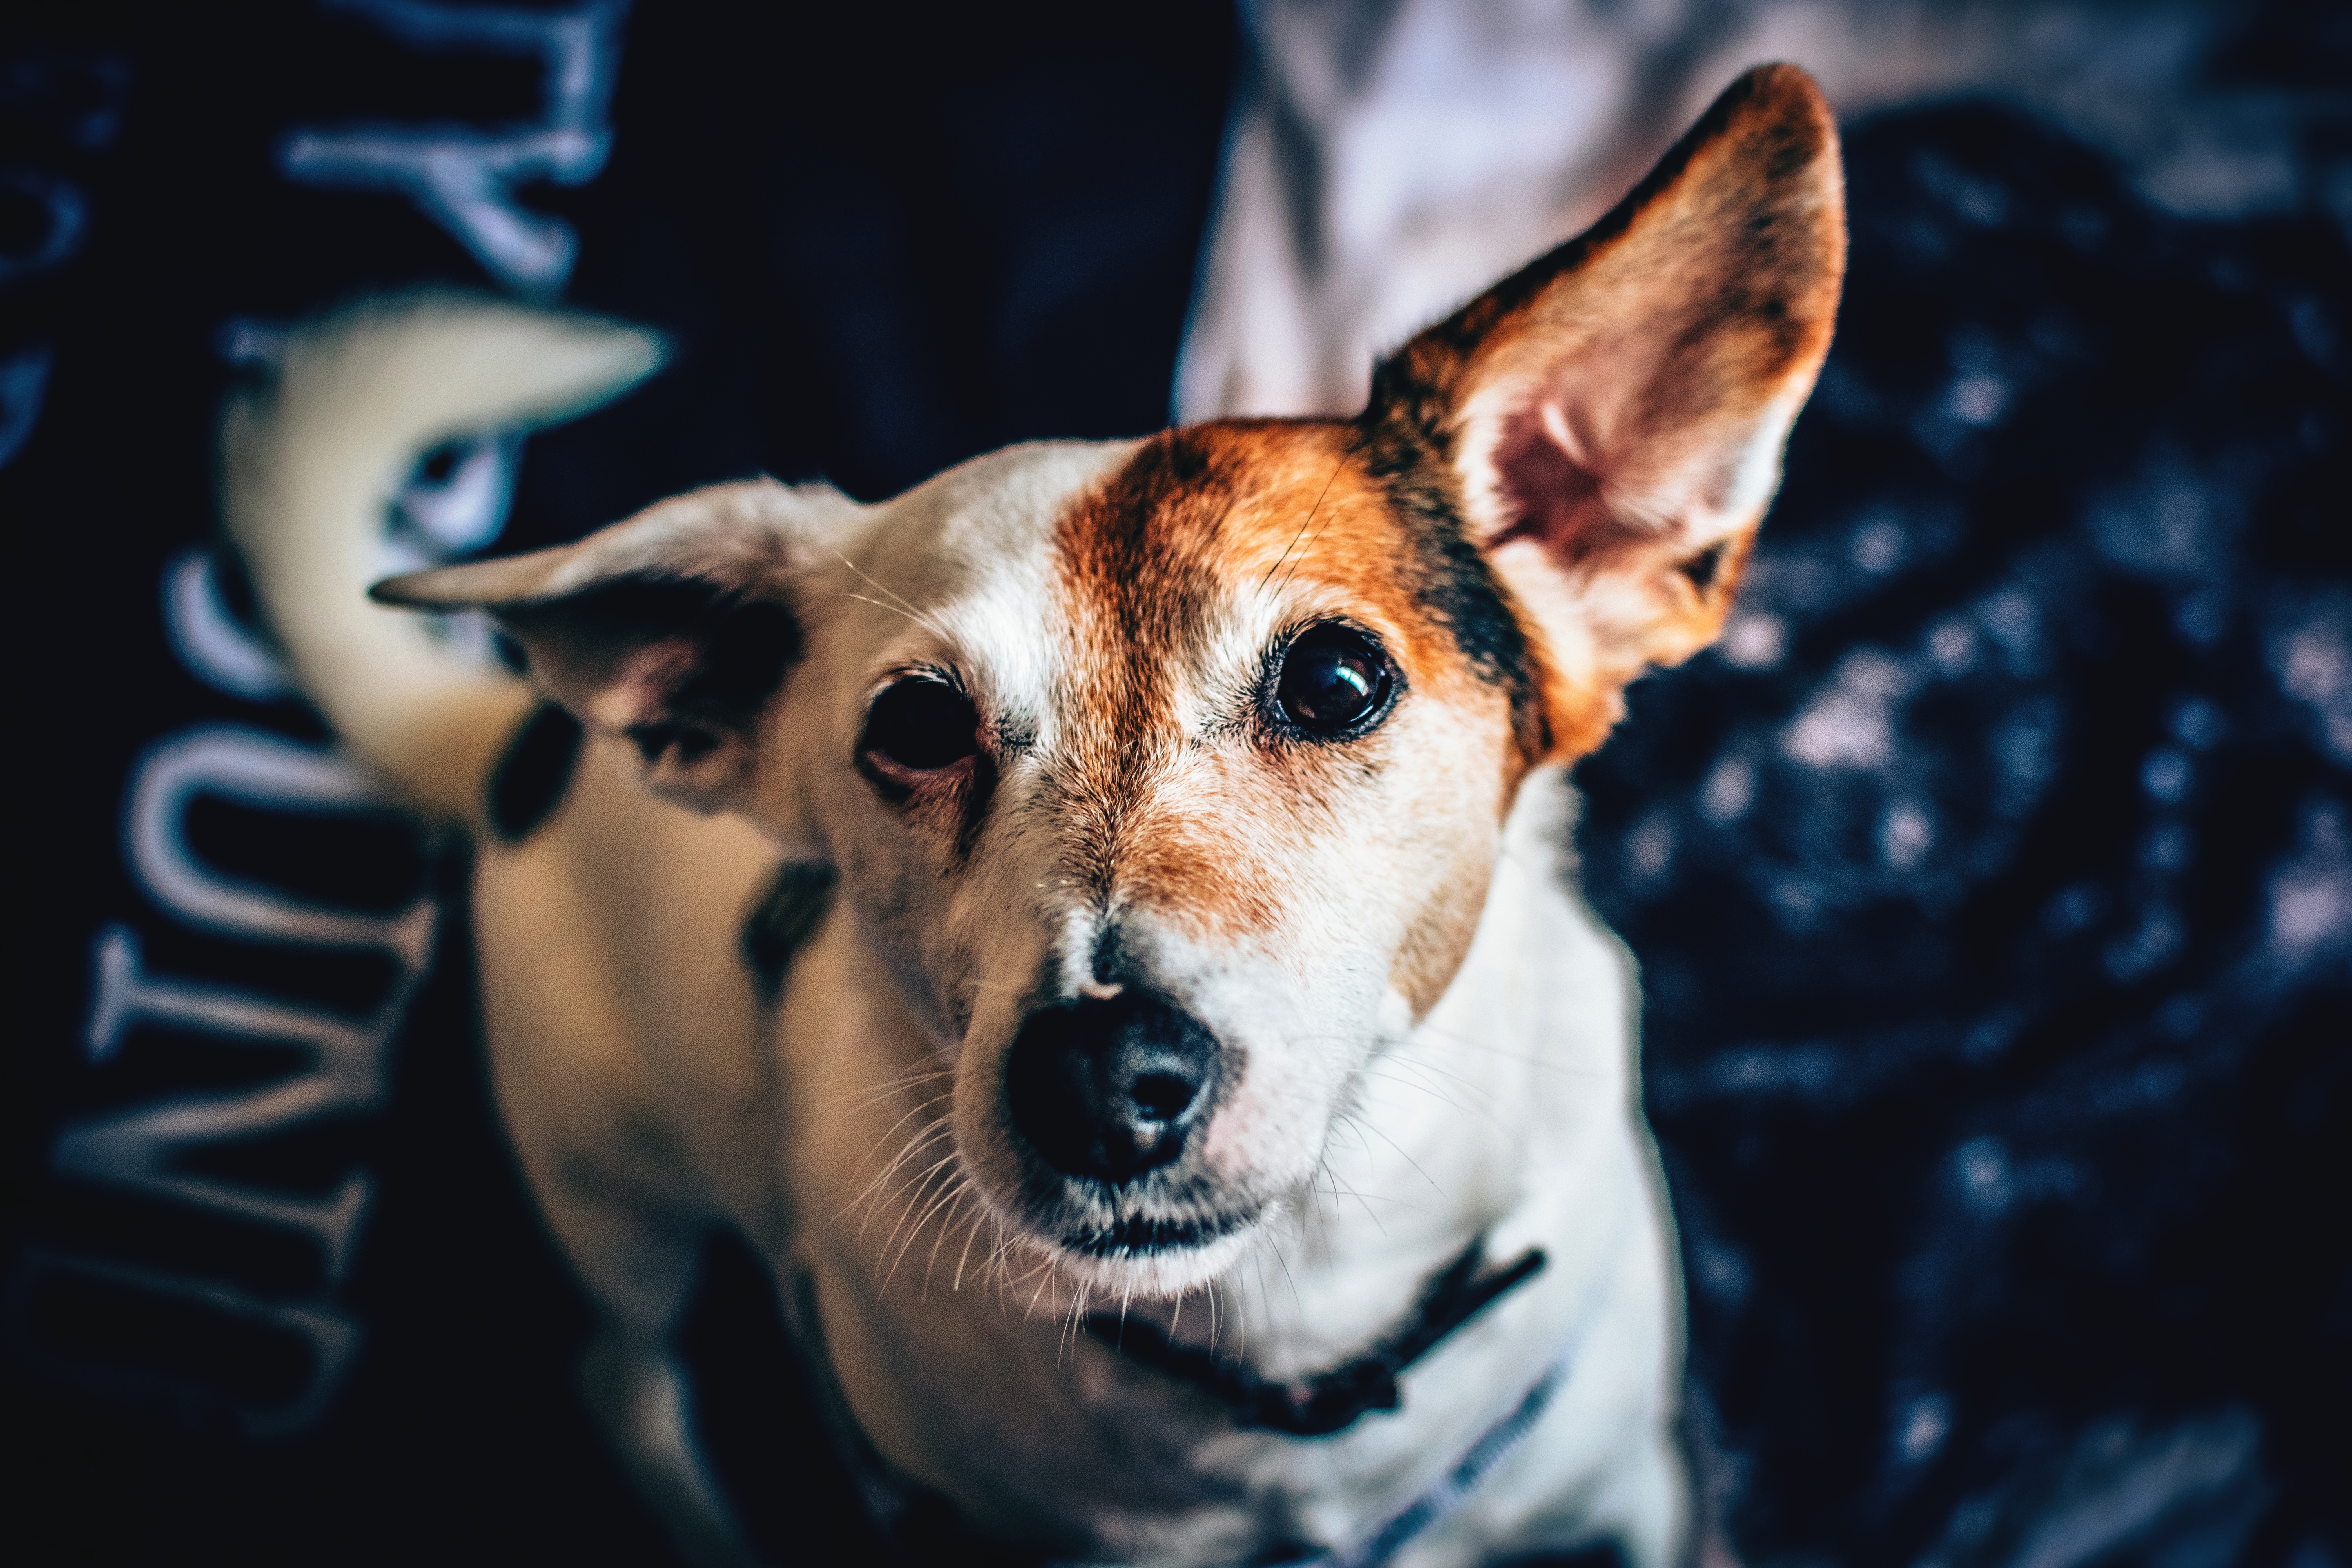
puppy, dog, animal, cute, canine, pet, fur, portrait, young, mammal, close up, vertebrate, domestic, staring, animal photography, dog like mammal